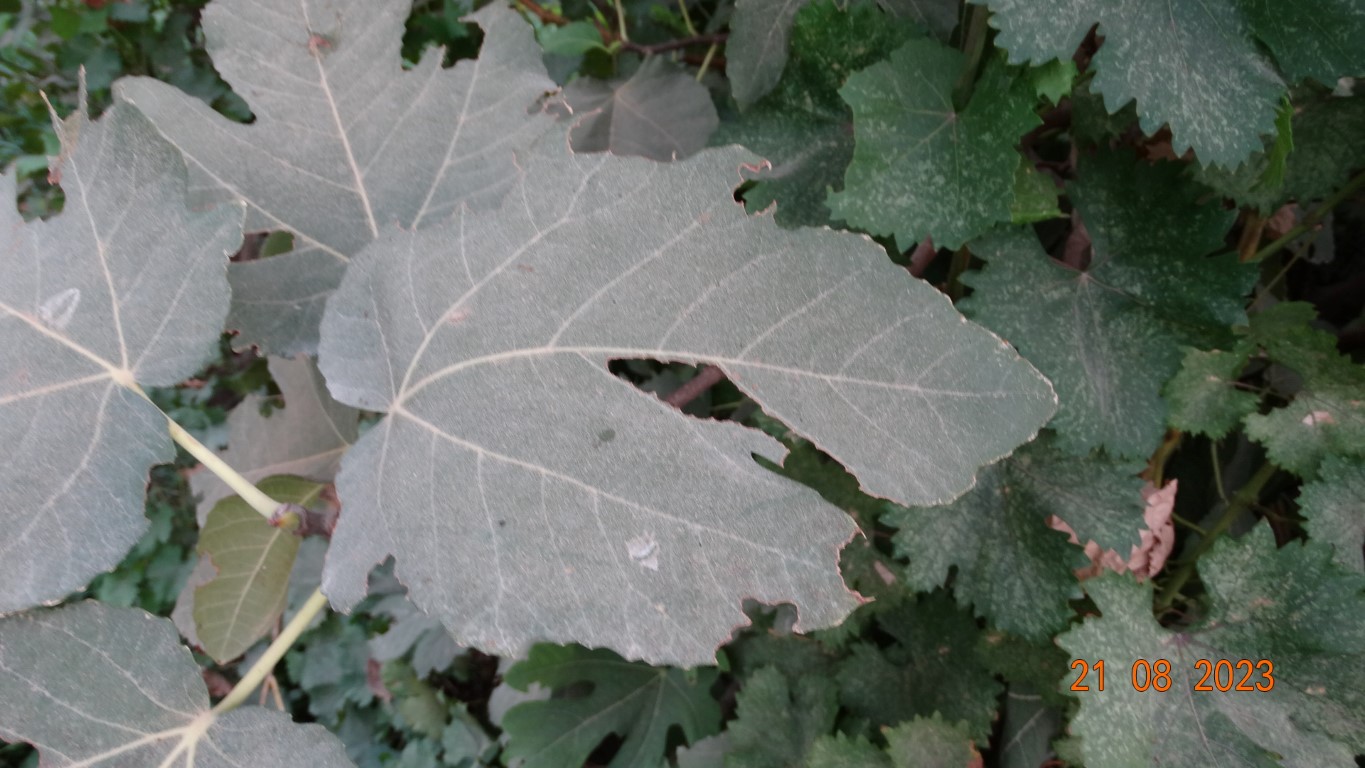
Label: infected